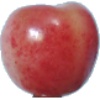
Label: Cherry Rainier 1